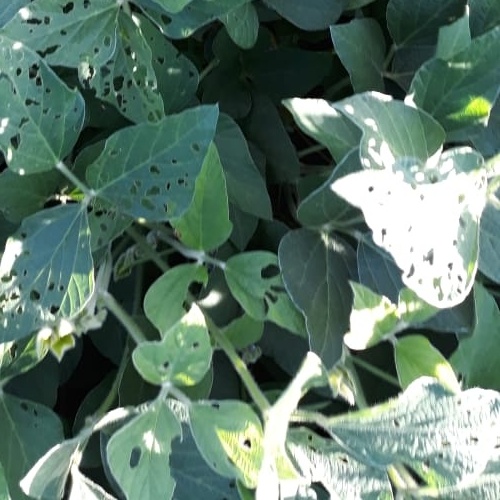
Label: Caterpillar